Sojitz

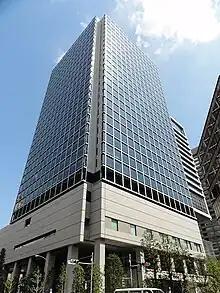
The current headquarters of Sojitz Corporation, Iino Building in Kasumigaseki, Chiyoda, Tokyo.

Today, the Sojitz Group consists of approximately 440 subsidiaries and affiliates located in Japan and throughout the world, and it is developing its wide-ranging general trading company operations in roughly 50 countries and regions across the globe.